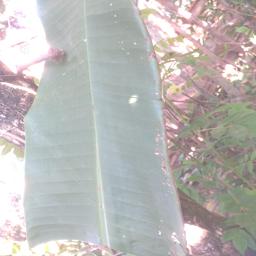
Label: MALBHOG LEAF